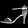
Label: Sandal